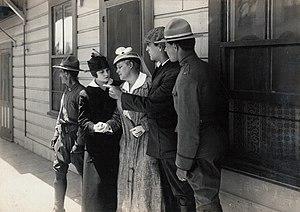
Lillian Langdon, née le 25 novembre 1860 au New Jersey et morte le 8 février 1943 à Santa Monica, est une actrice américaine.